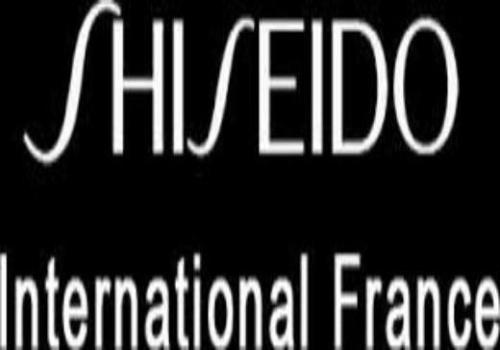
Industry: Necessities